Bohol–Panglao International Airport

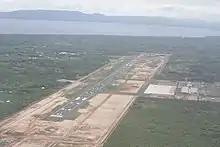
Aerial view of Bohol–Panglao International Airport.

The airport has a asphalt runway that runs in a 030°/210° direction. Taxiways E3 and E4 serve as access to the apron from the runway. During construction, the runway was planned to be long, later extended to . The runway is planned to be extended to .